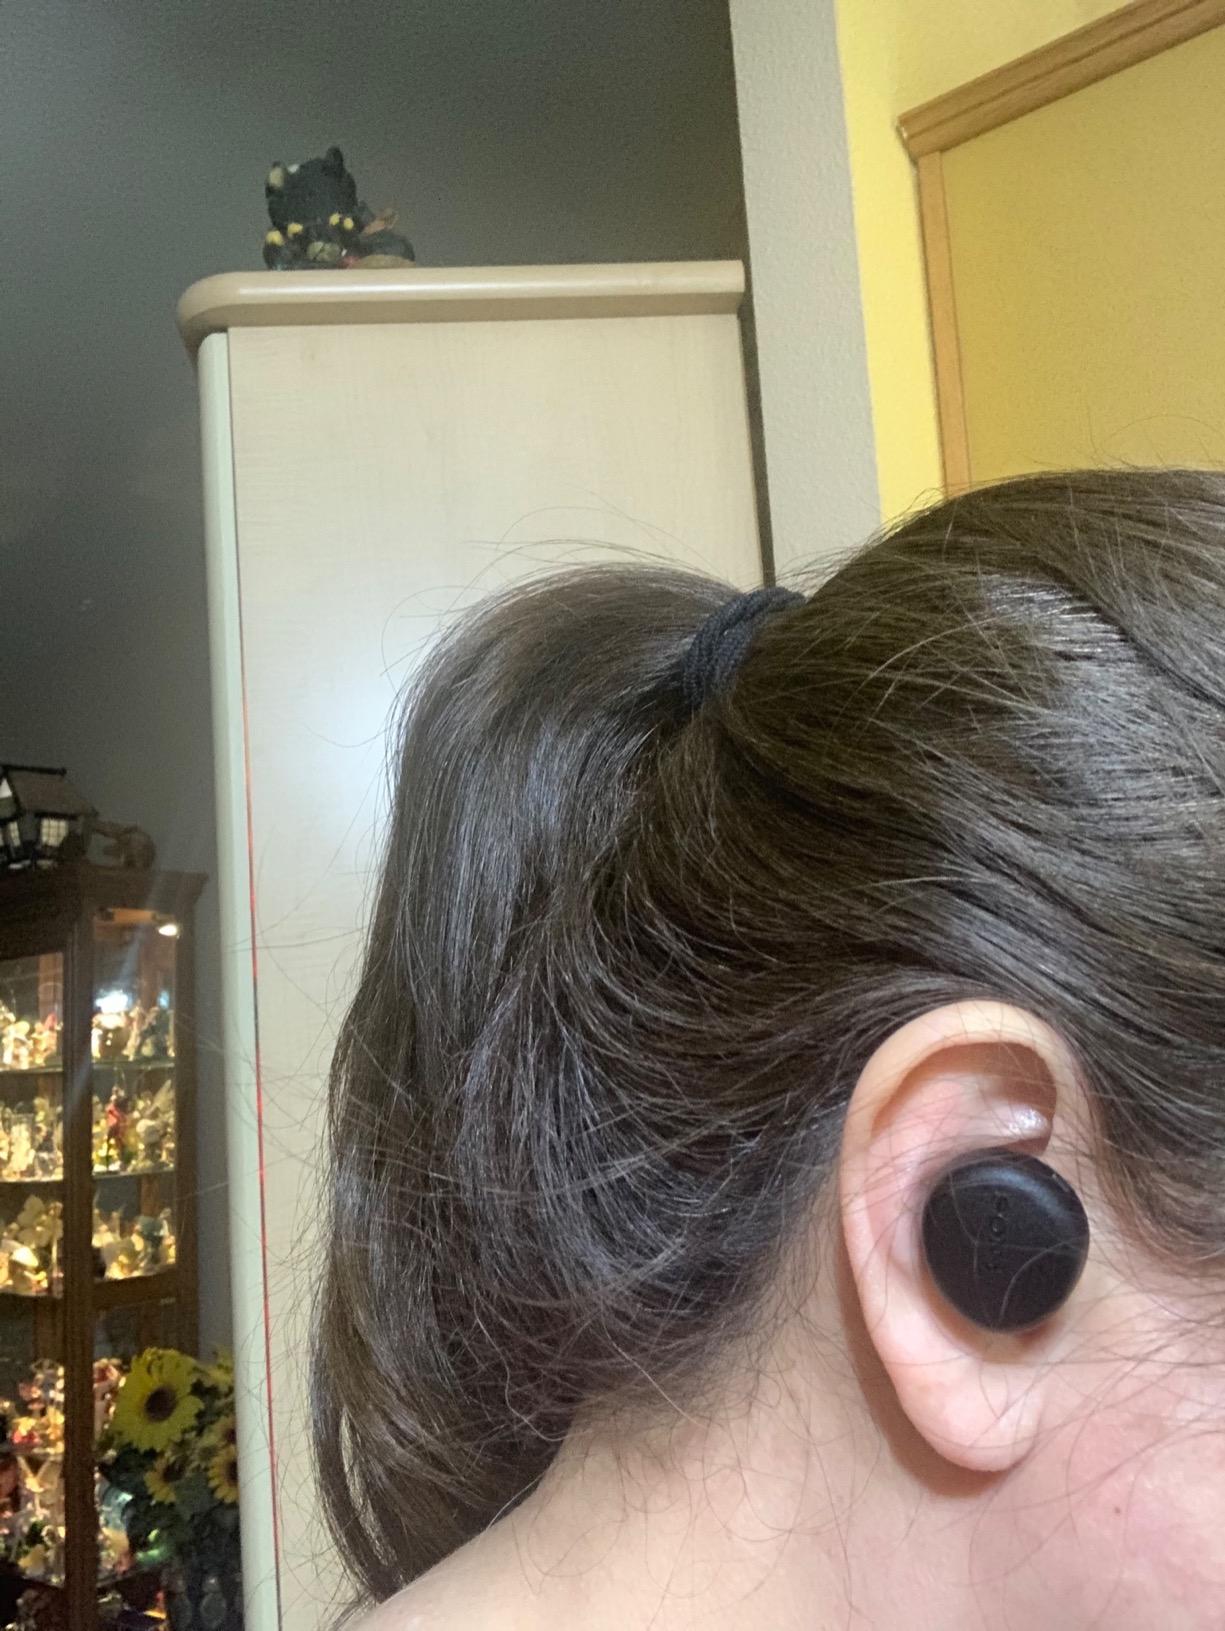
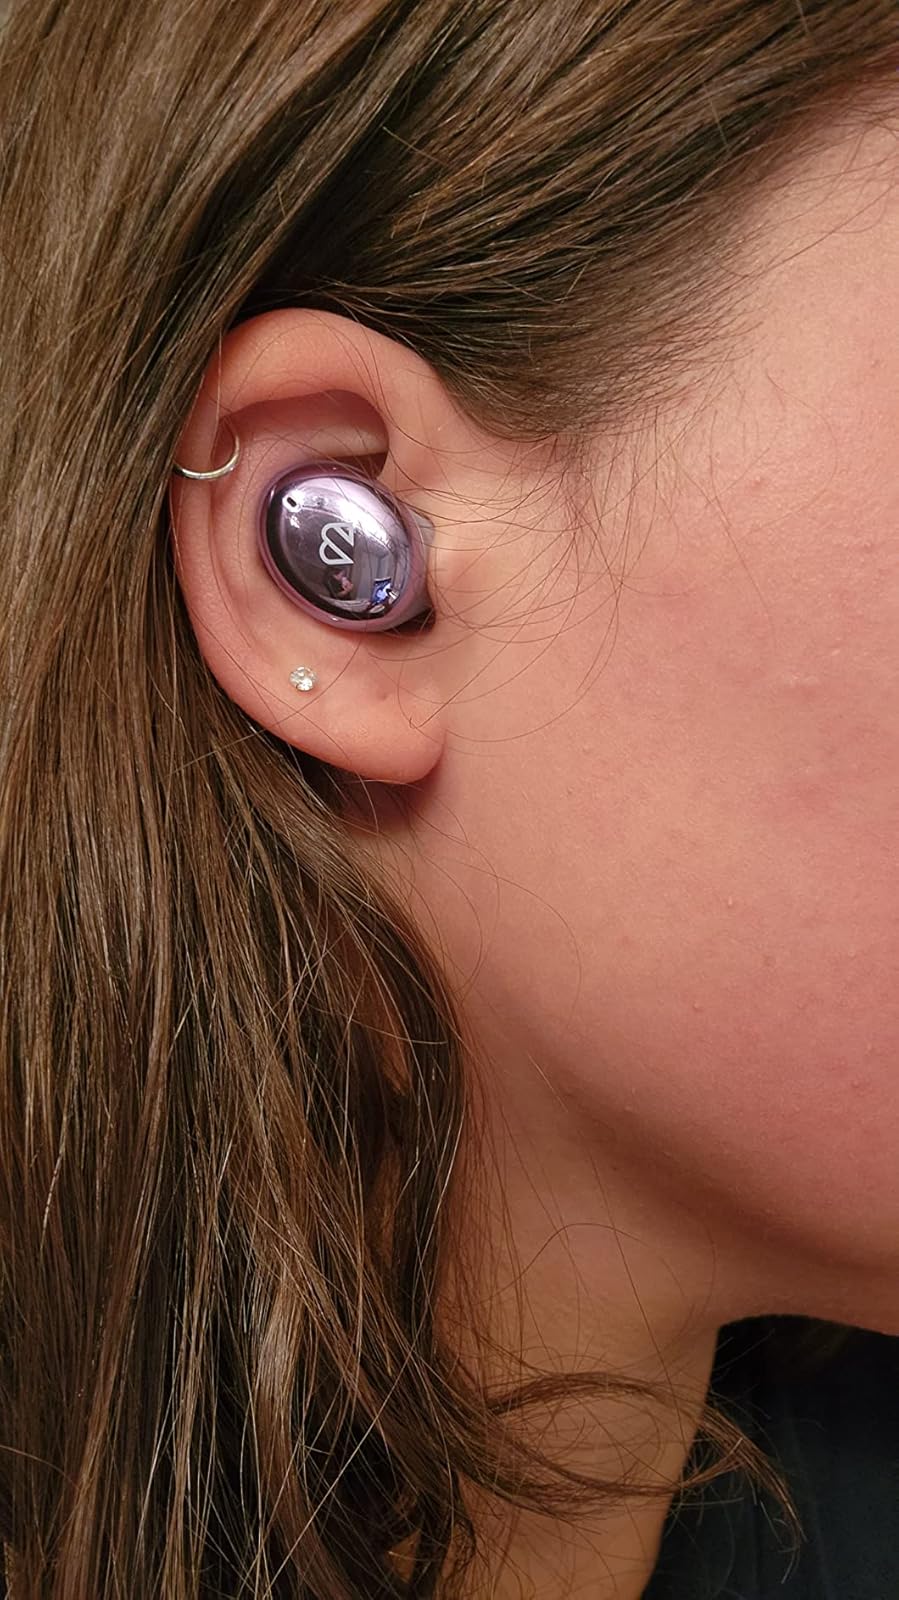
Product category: earbuds
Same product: no